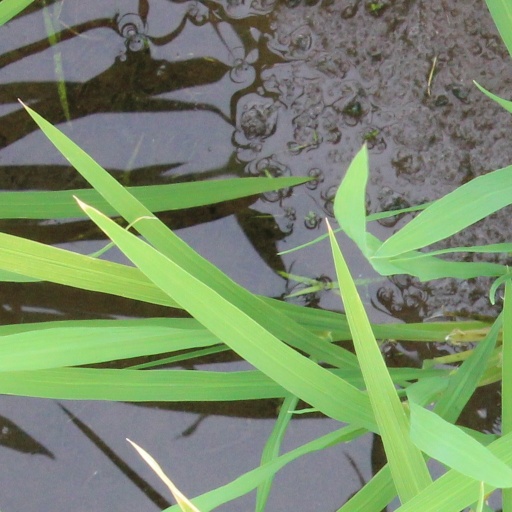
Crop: rice